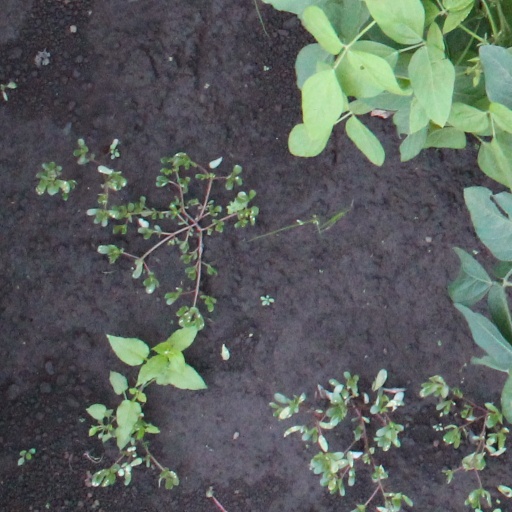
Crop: soybean